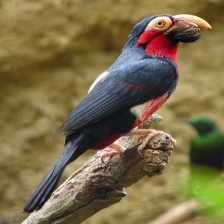
Species: BEARDED BARBET
Scientific name: LYBIUS DUBIUS